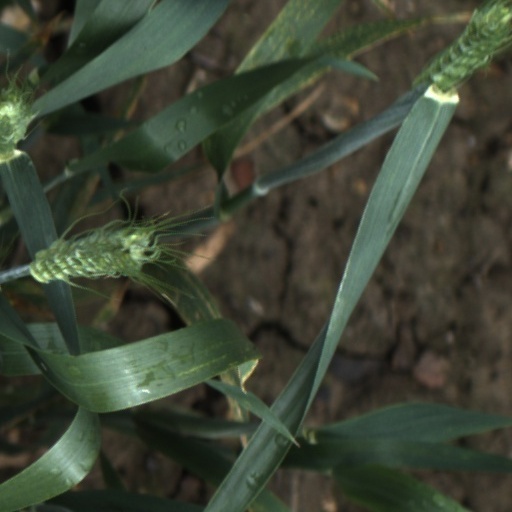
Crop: wheat